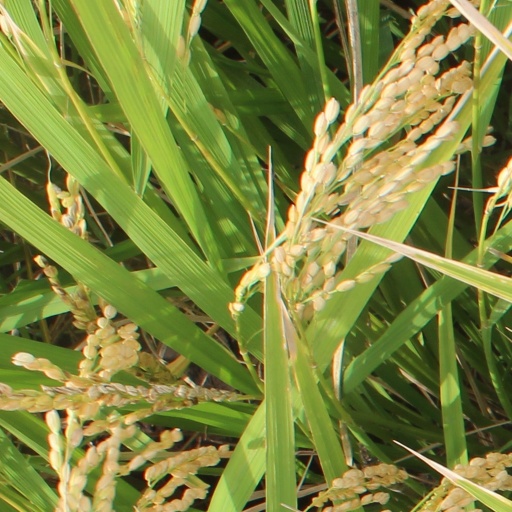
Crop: rice